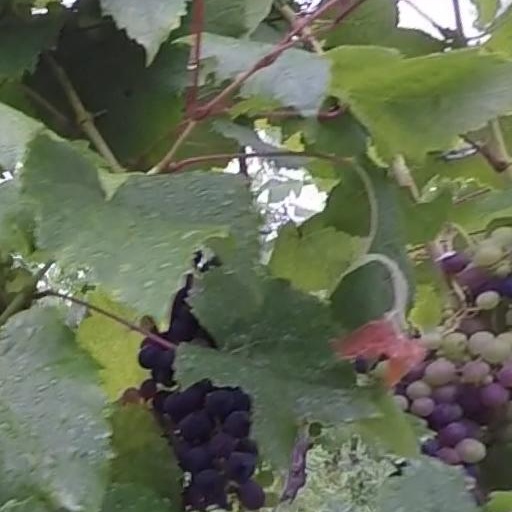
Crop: grape